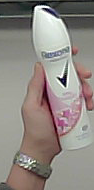
Product: rexona_spray